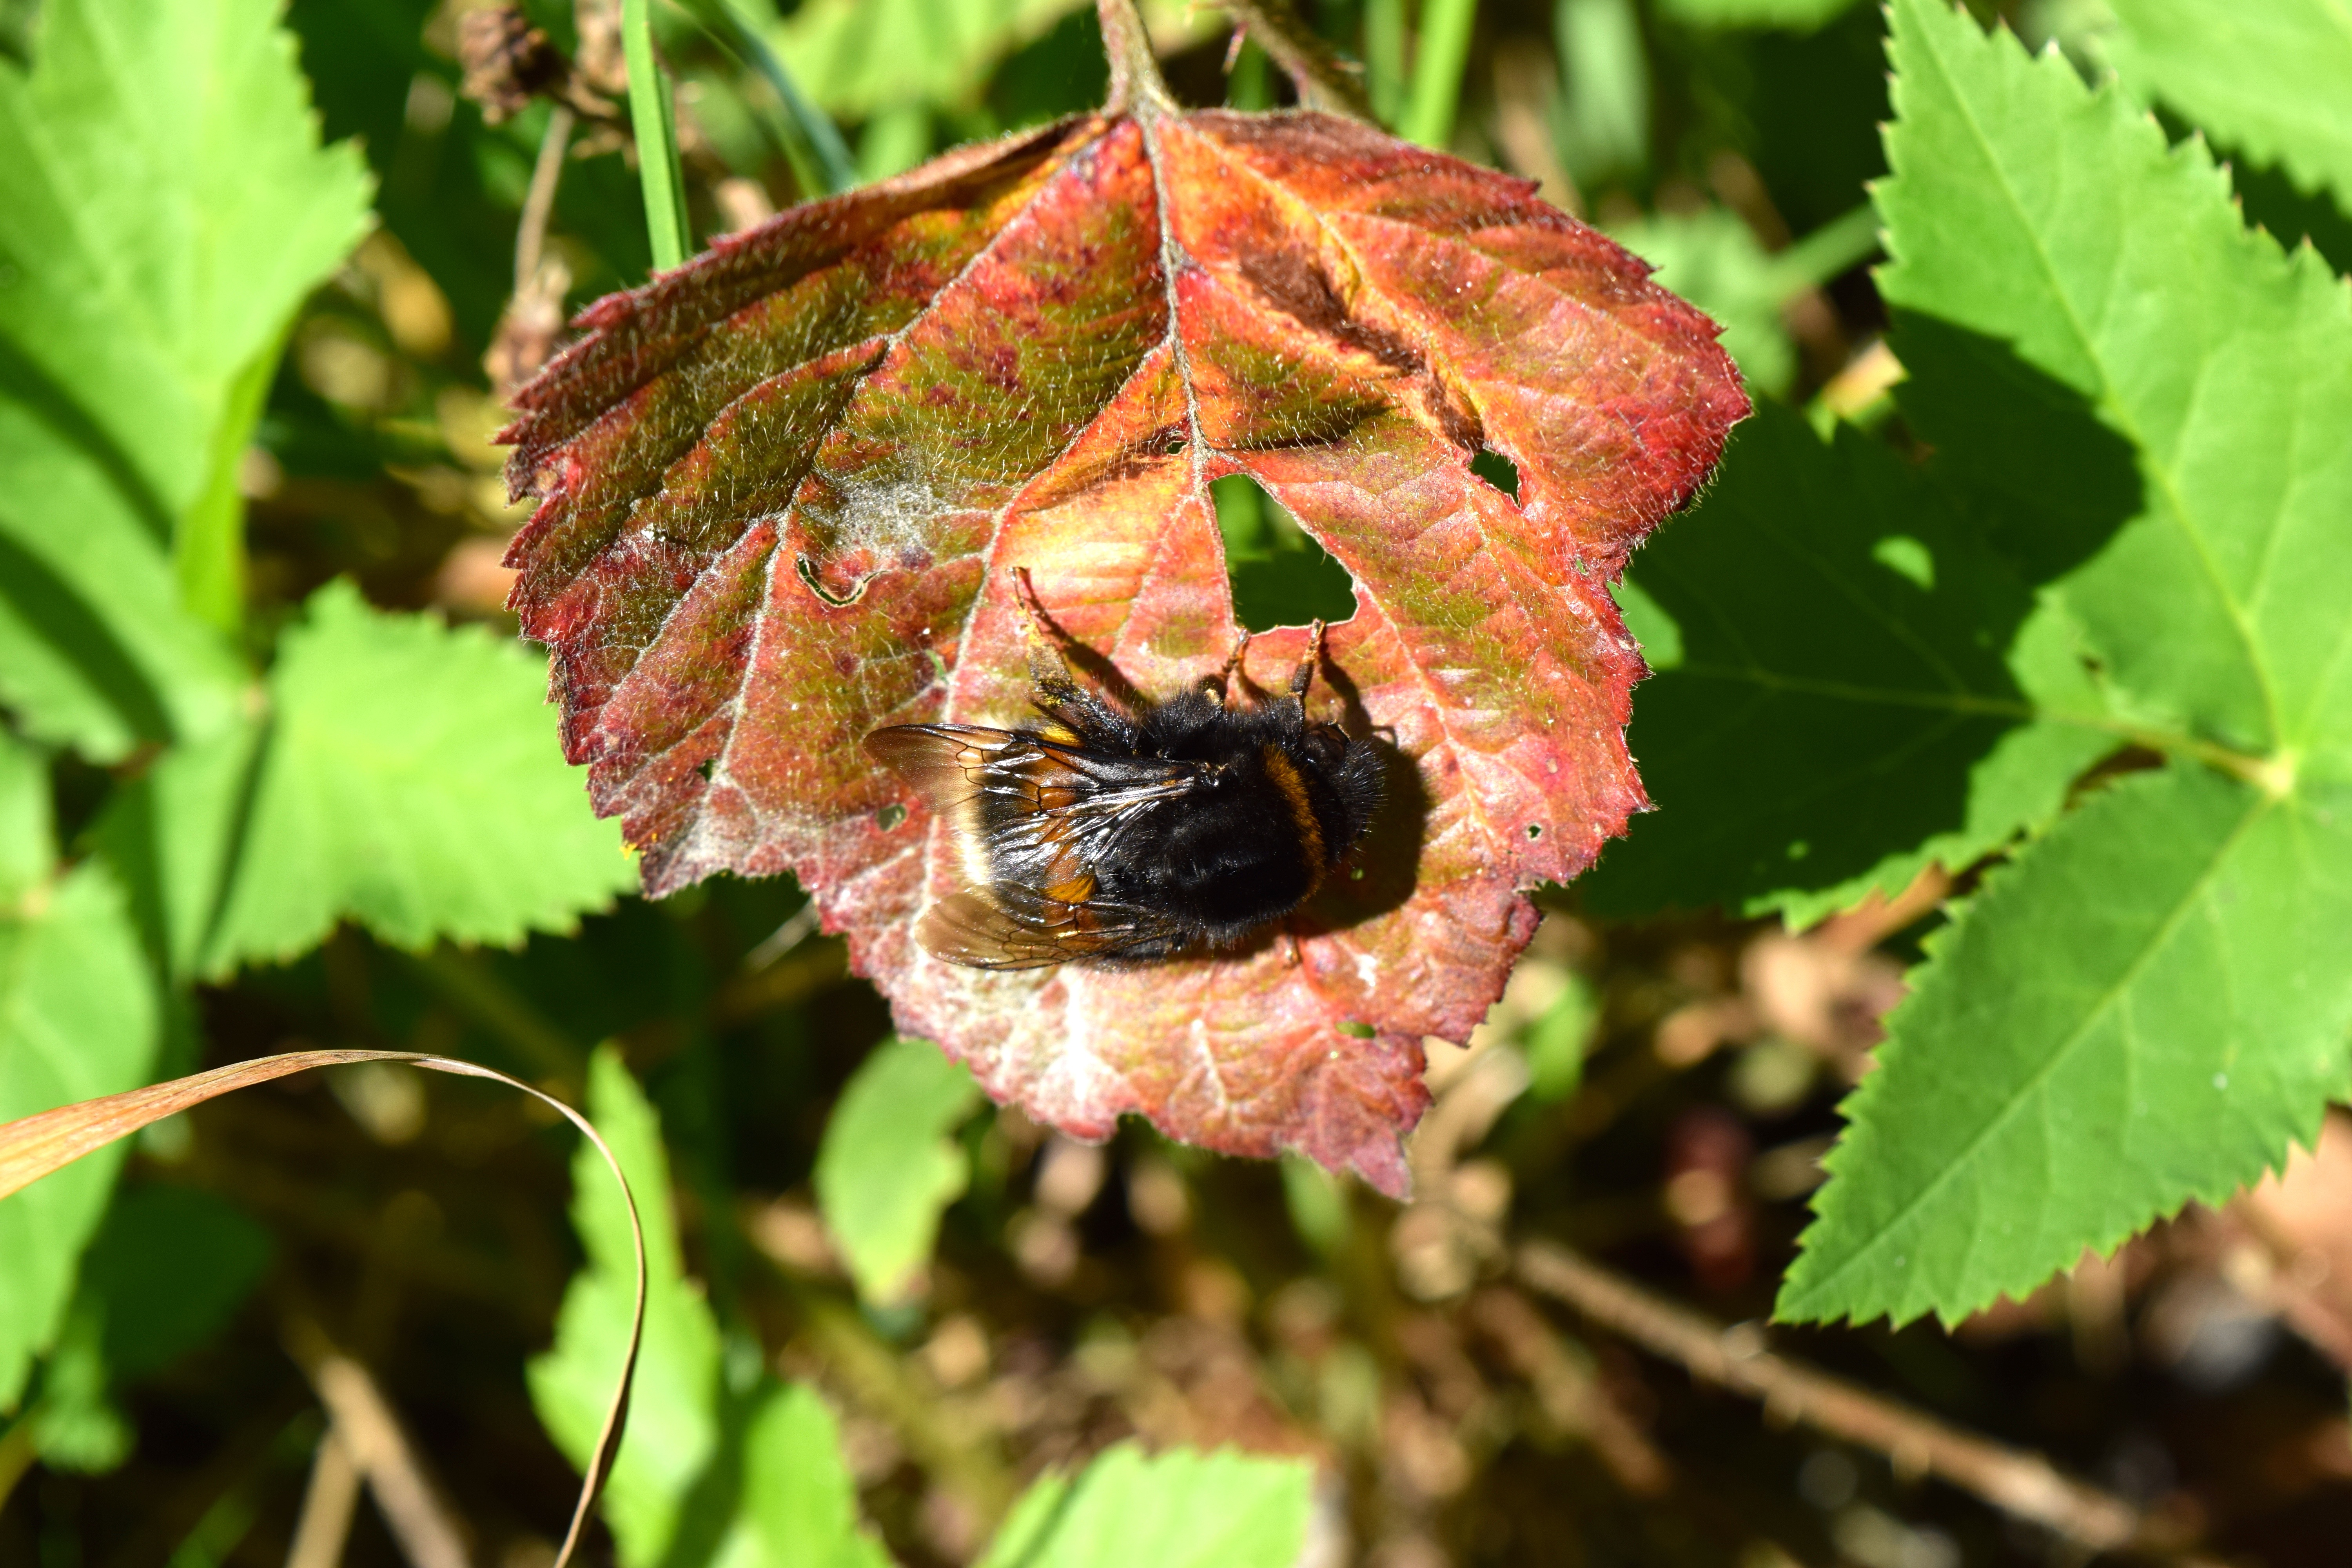
nature, wing, plant, leaf, flower, animal, summer, produce, insect, macro, botany, close, flora, fauna, invertebrate, wildflower, close up, bee, hummel, macro photography, flowering plant, land plant